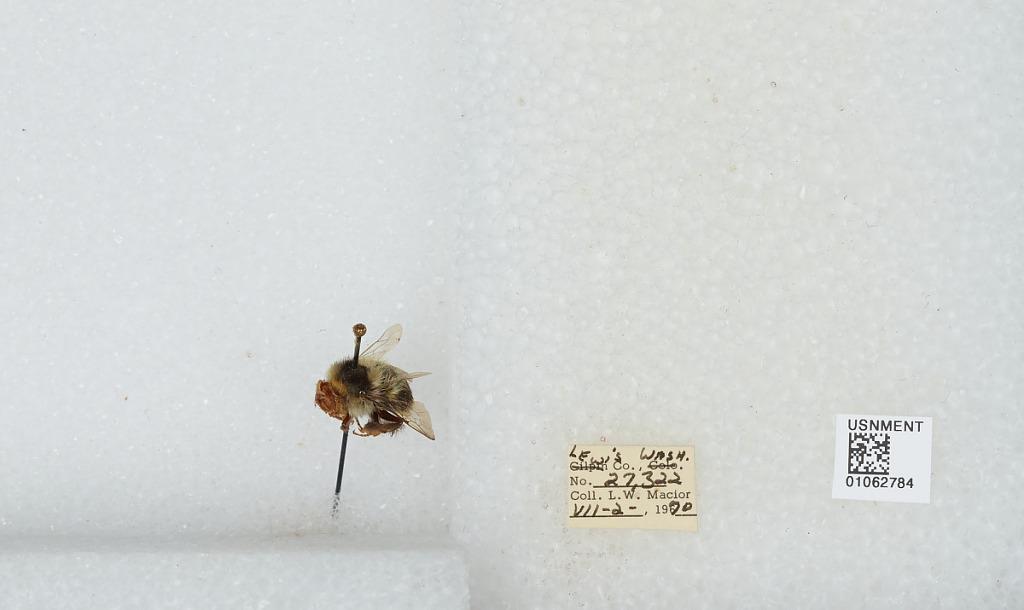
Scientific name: Bombus bifarius nearcticus
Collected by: L. Macior
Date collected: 1970-7-2
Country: United States
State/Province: Washington
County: Lewis
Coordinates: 46.58, -122.4